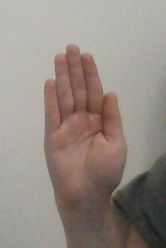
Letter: seen